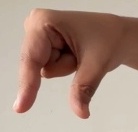
ASL sign: Q